VASCAR

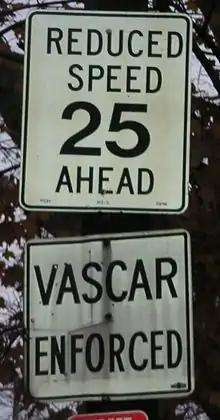
Street sign showing where speed is enforced by VASCAR.

VASCAR (Visual Average Speed Computer And Recorder) is a type of device for calculating the speed of a moving vehicle. The first VASCAR device was created in 1966 by Arthur Marshall. It is used by police officers to enforce speed limits, and may be preferred where RADAR or LIDAR is illegal, such as in some jurisdictions in Pennsylvania, or to prevent detection by those with radar detectors.